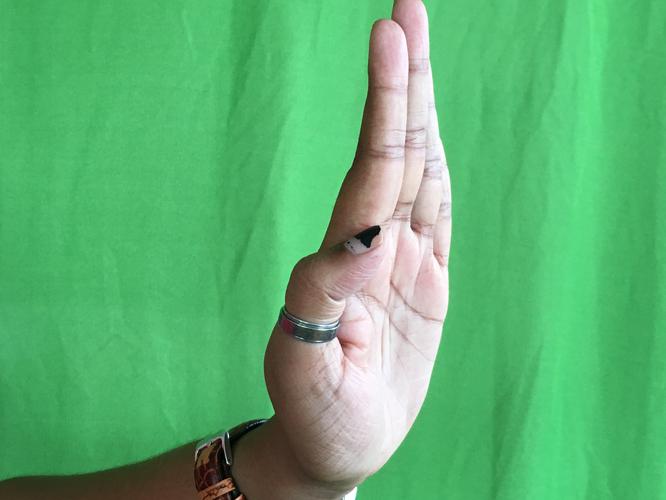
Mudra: Pathaka
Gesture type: single_hand